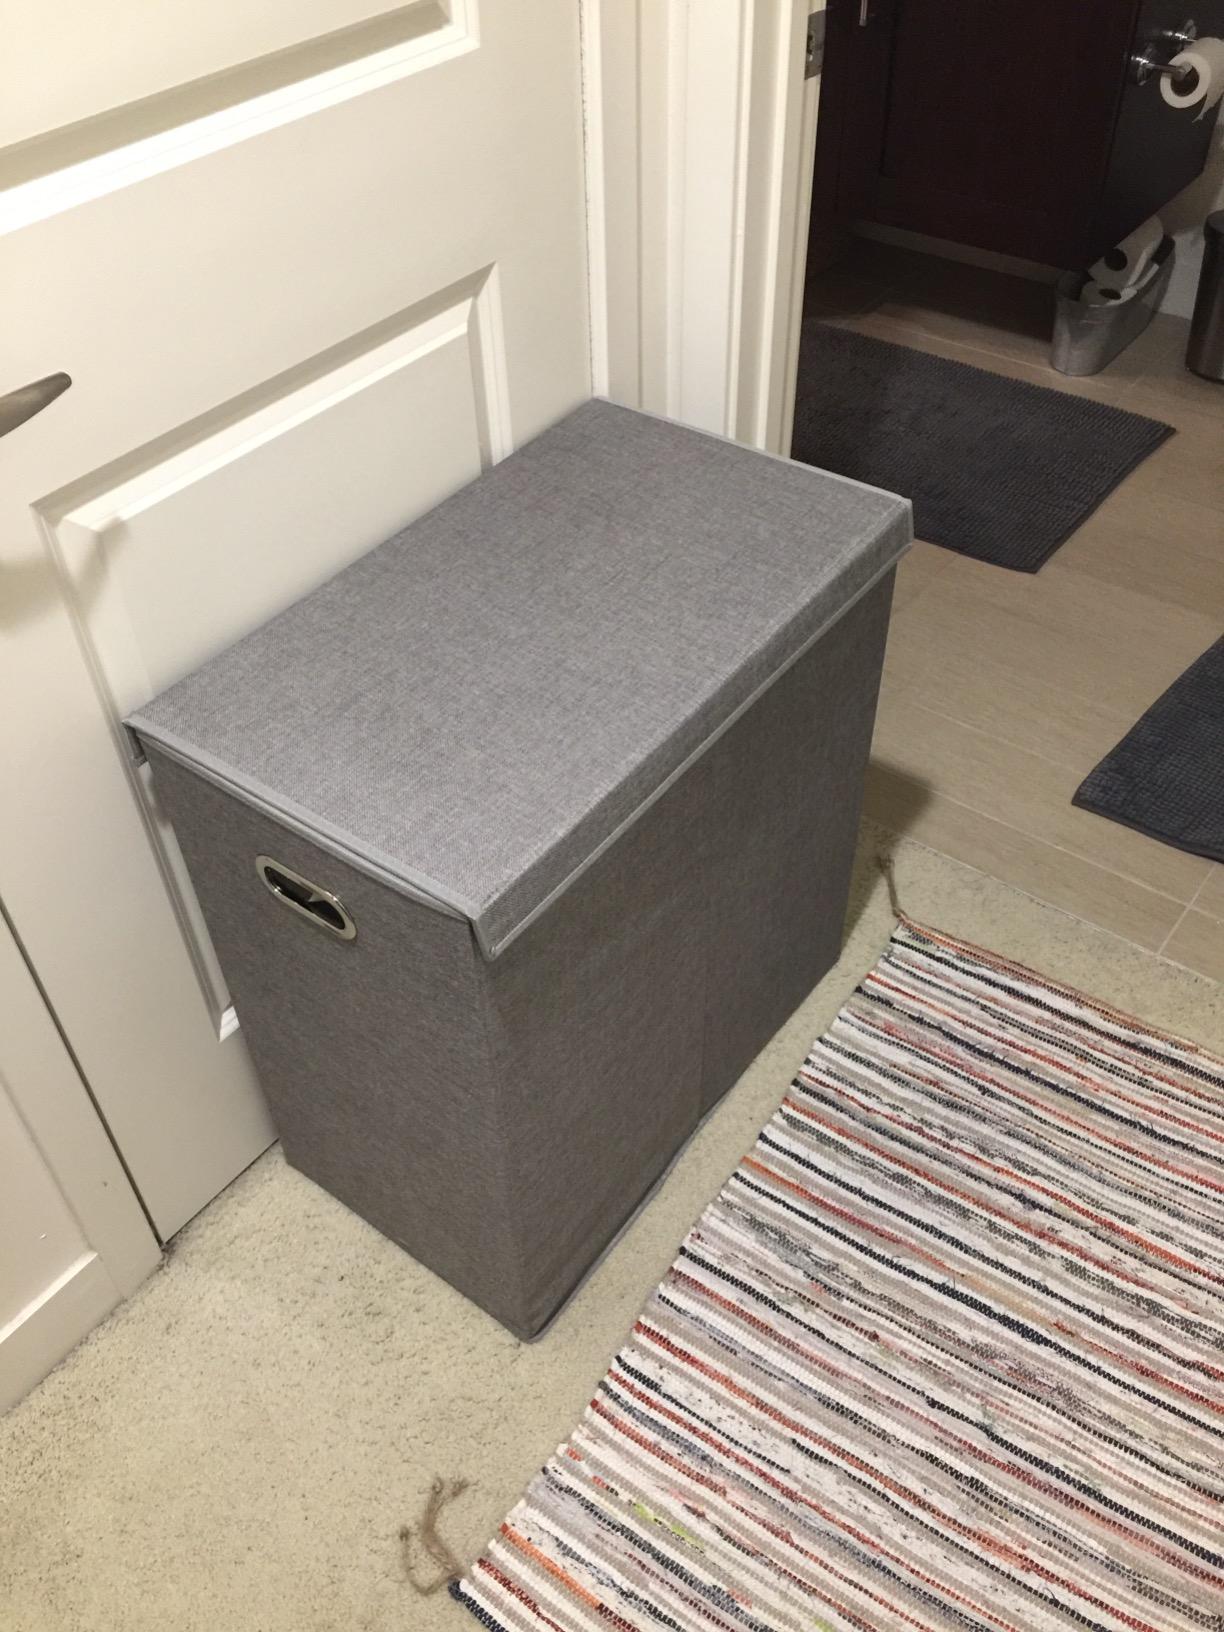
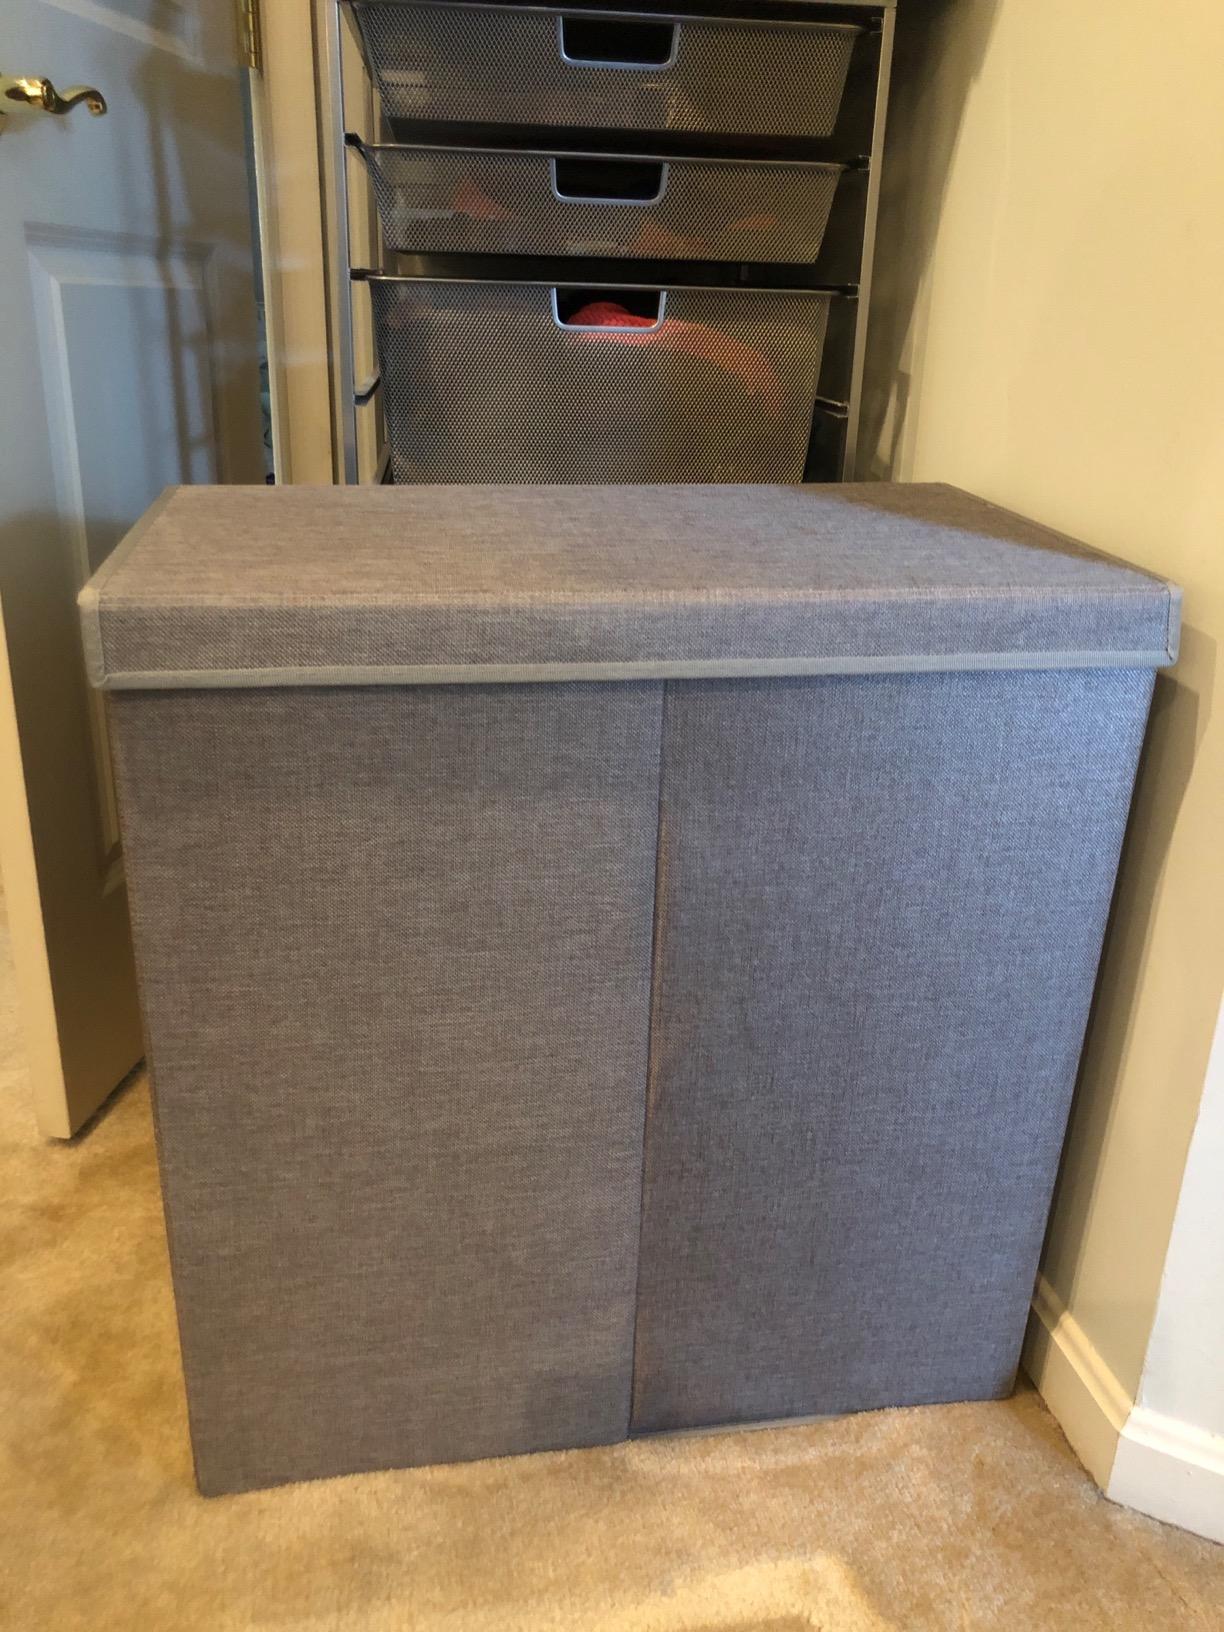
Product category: items_hamper
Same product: yes